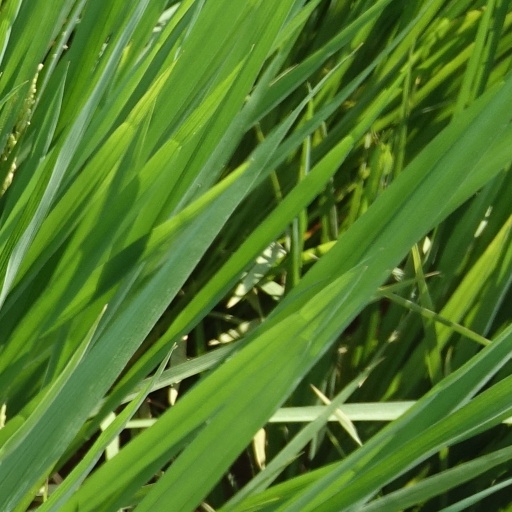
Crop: rice